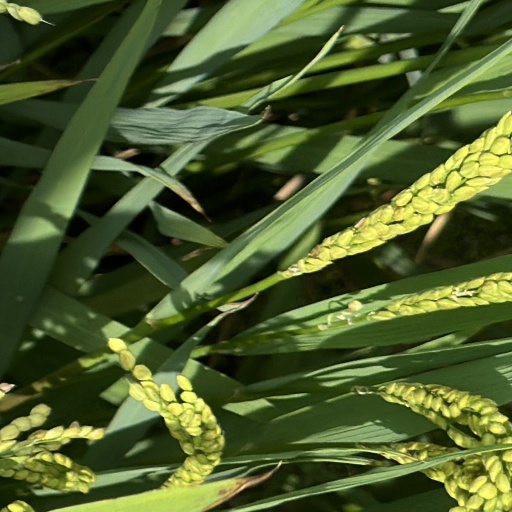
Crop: rice